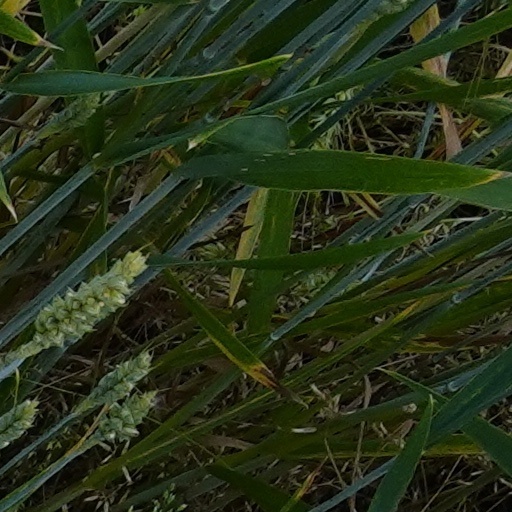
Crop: wheat